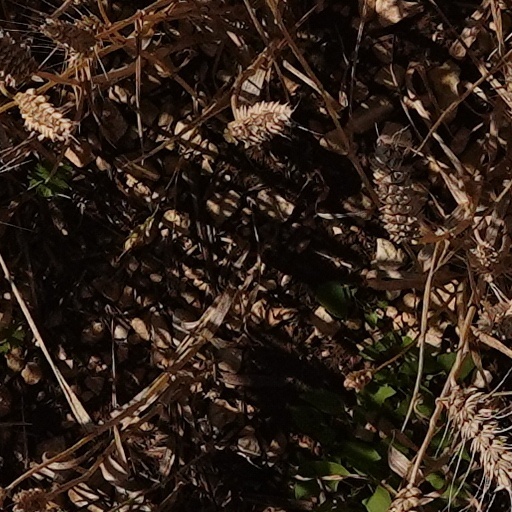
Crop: wheat